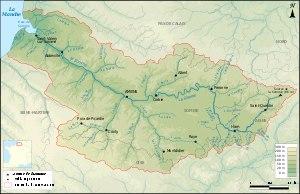
Albert est une commune française située dans le département de la Somme en région Hauts-de-France.
Saint-Valery-sur-Somme est une commune française située dans le département de la Somme et dans la région des Hauts-de-France.
Péronne est une commune française du département de la Somme, en région Hauts-de-France.
Conty est une commune française située dans le département de la Somme en région Hauts-de-France.
Poix-de-Picardie est une commune française située dans le département de la Somme, en région Hauts-de-France.
La bataille de Crécy oppose, le 26 août 1346, l'armée du royaume de France à l'armée d'Angleterre, venue pour saccager et piller les terres proches des rivages de la Manche. Cette bataille violente et sanglante où les monarques respectifs, Philippe VI de Valois et Édouard III Plantagenêt, sont présents et actifs, se conclut dans la nuit par une victoire écrasante de l’armée anglaise, pourtant en infériorité numérique, sur la chevalerie et l'infanterie françaises et ses alliés, qui accusent des pertes très importantes du fait de l'indiscipline et des lacunes du commandement. Cette grande bataille marque le début de la guerre de Cent Ans et le retour d'une technique traditionnelle d'archerie.
Ham est une commune française située dans le département de la Somme en région Hauts-de-France.
La bataille de la Somme, en 1916 lors de la Première Guerre mondiale, a opposé les Alliés britanniques et français aux Allemands, à proximité du fleuve Somme, essentiellement dans le département de même nom. Il s'agit de l'une des tragédies les plus sanglantes du conflit.
Roye est une commune française, chef lieu de canton et siège de la communauté de communes du Grand Roye, située dans le département de la Somme, en région Hauts-de-France.
Corbie est une commune française située dans le département de la Somme, en région Hauts-de-France. Les habitants se nomment les Corbéens. Corbie est le siège de la communauté de communes du Val de Somme.
Montdidier est une commune française située dans le département de la Somme, en région Hauts-de-France.
Abbeville est une commune française, sous-préfecture du département de la Somme, en région Hauts-de-France.